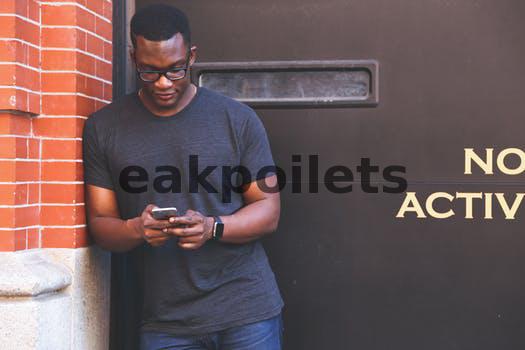
Label: Watermark